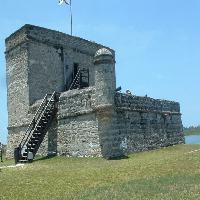
Weather: sun or clear